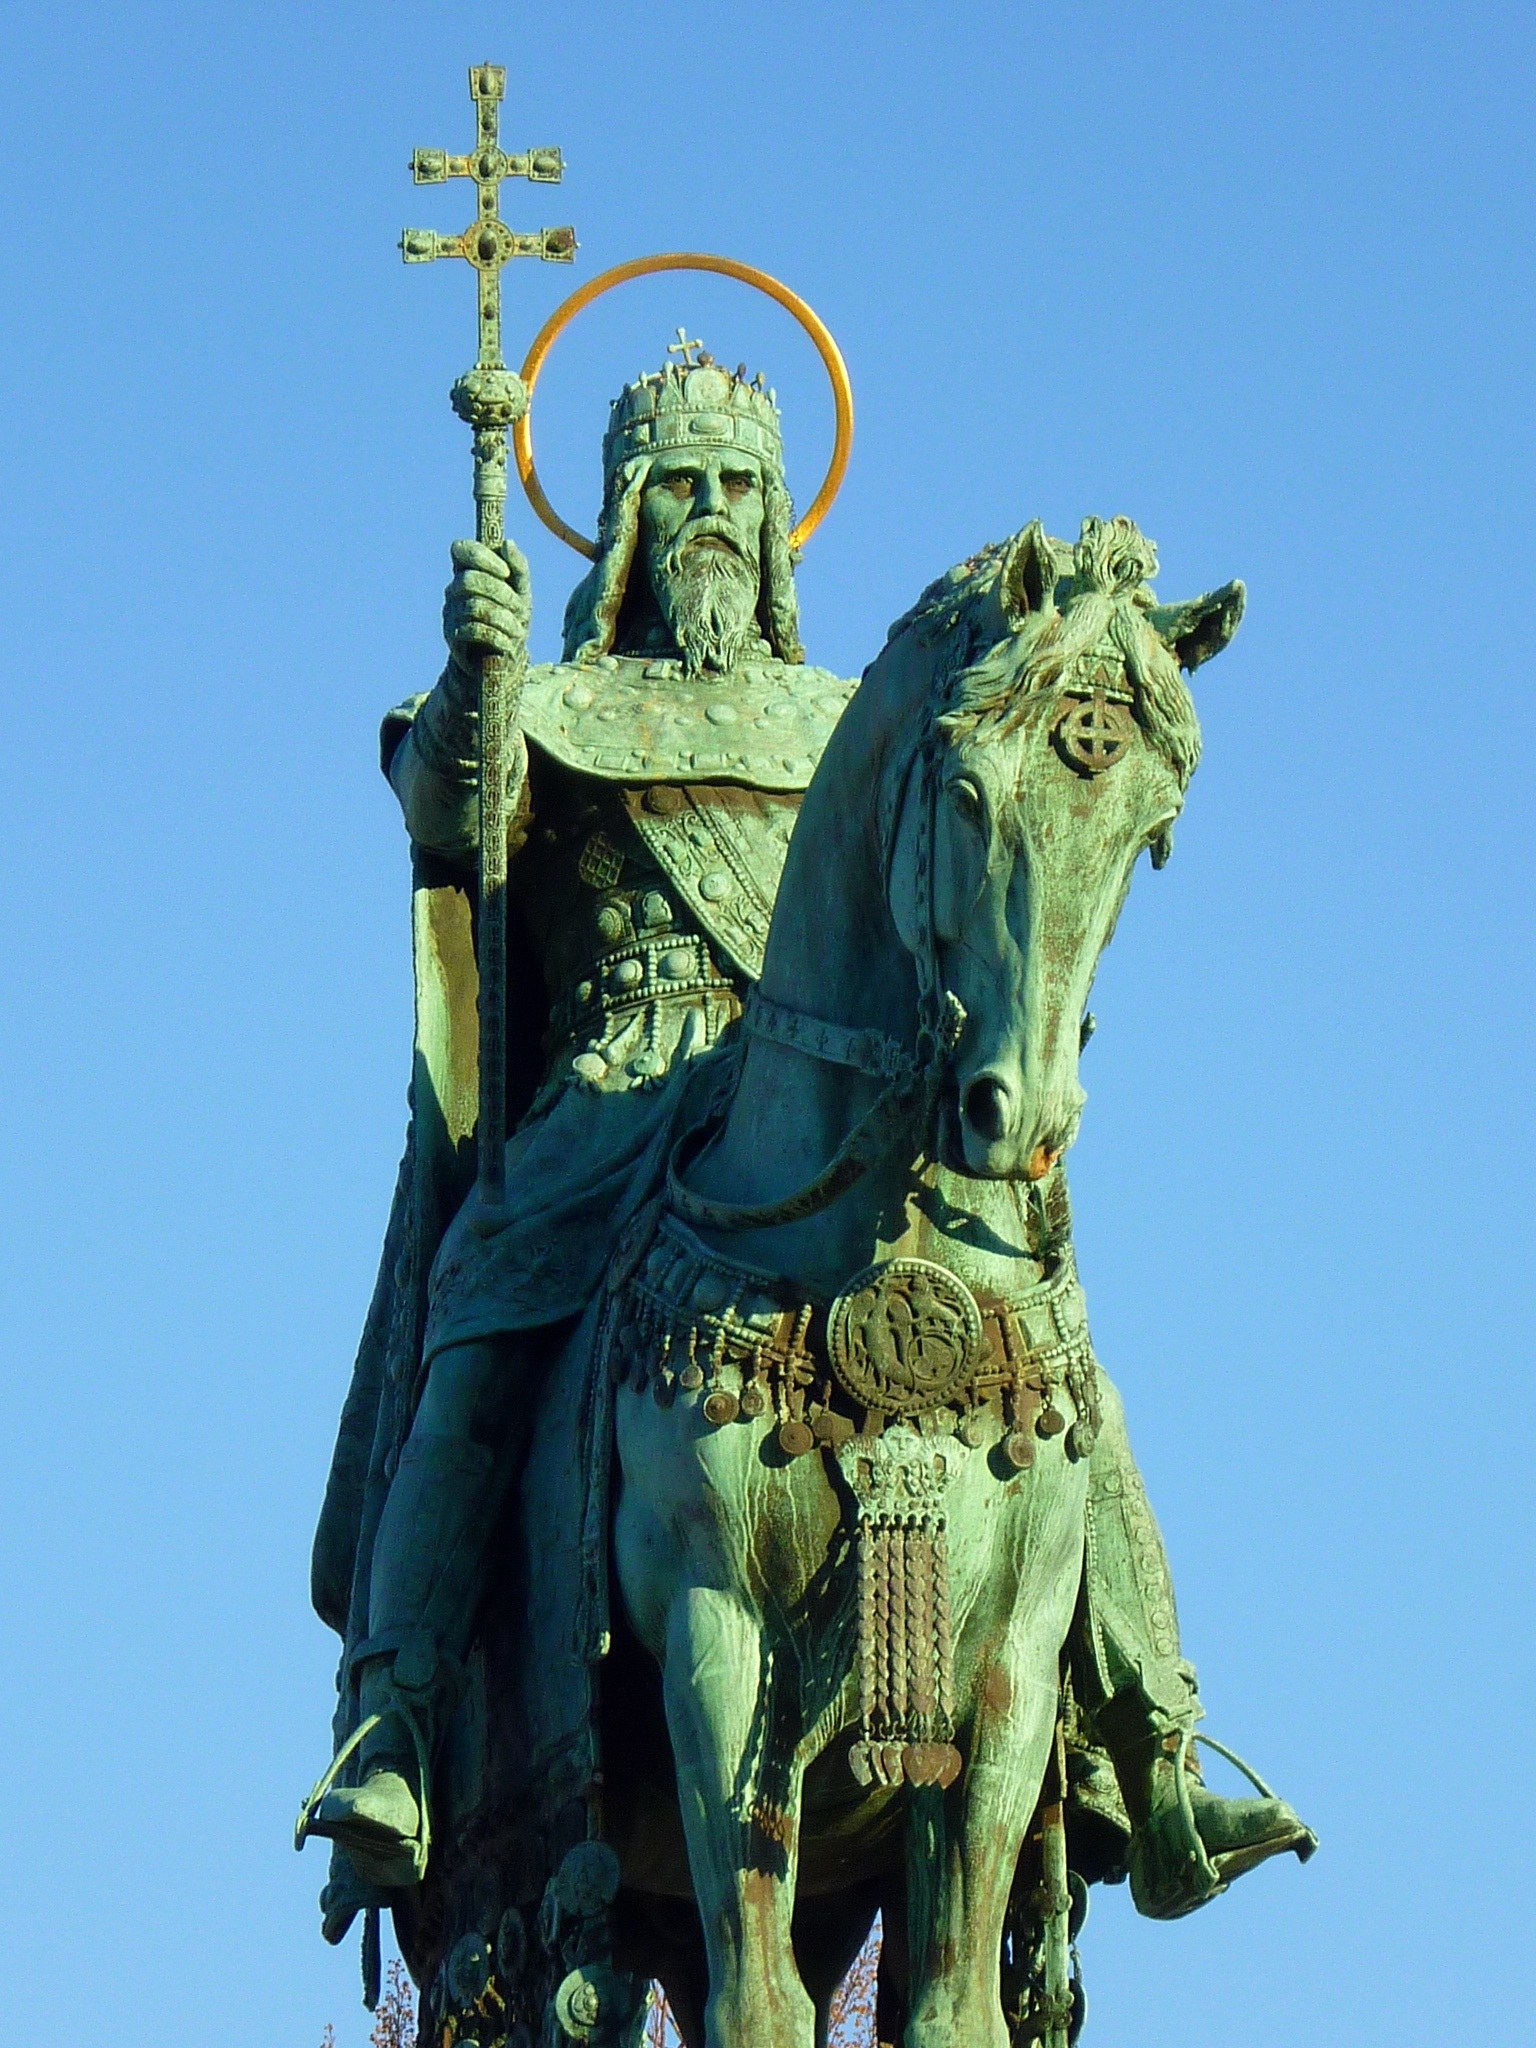
monument, statue, blue sky, sculpture, art, king, buda, budapest, mythology, st stephen's, fishermen's bastion, castle area